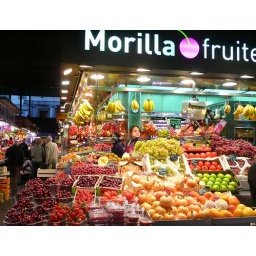
A young woman in a fruit booth at La Boqueria market in Barcelona, Spain.